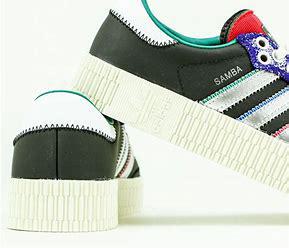
Brand: Adidas
Model: Sambarose